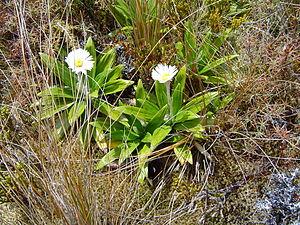
Celmisia est un genre de plantes vivaces herbacées ou buissonnantes de la famille des Asteraceae. Il en existe environ 70 espèces dont la plupart sont endémiques en Nouvelle-Zélande et entre quatre et dix le sont en Australie.